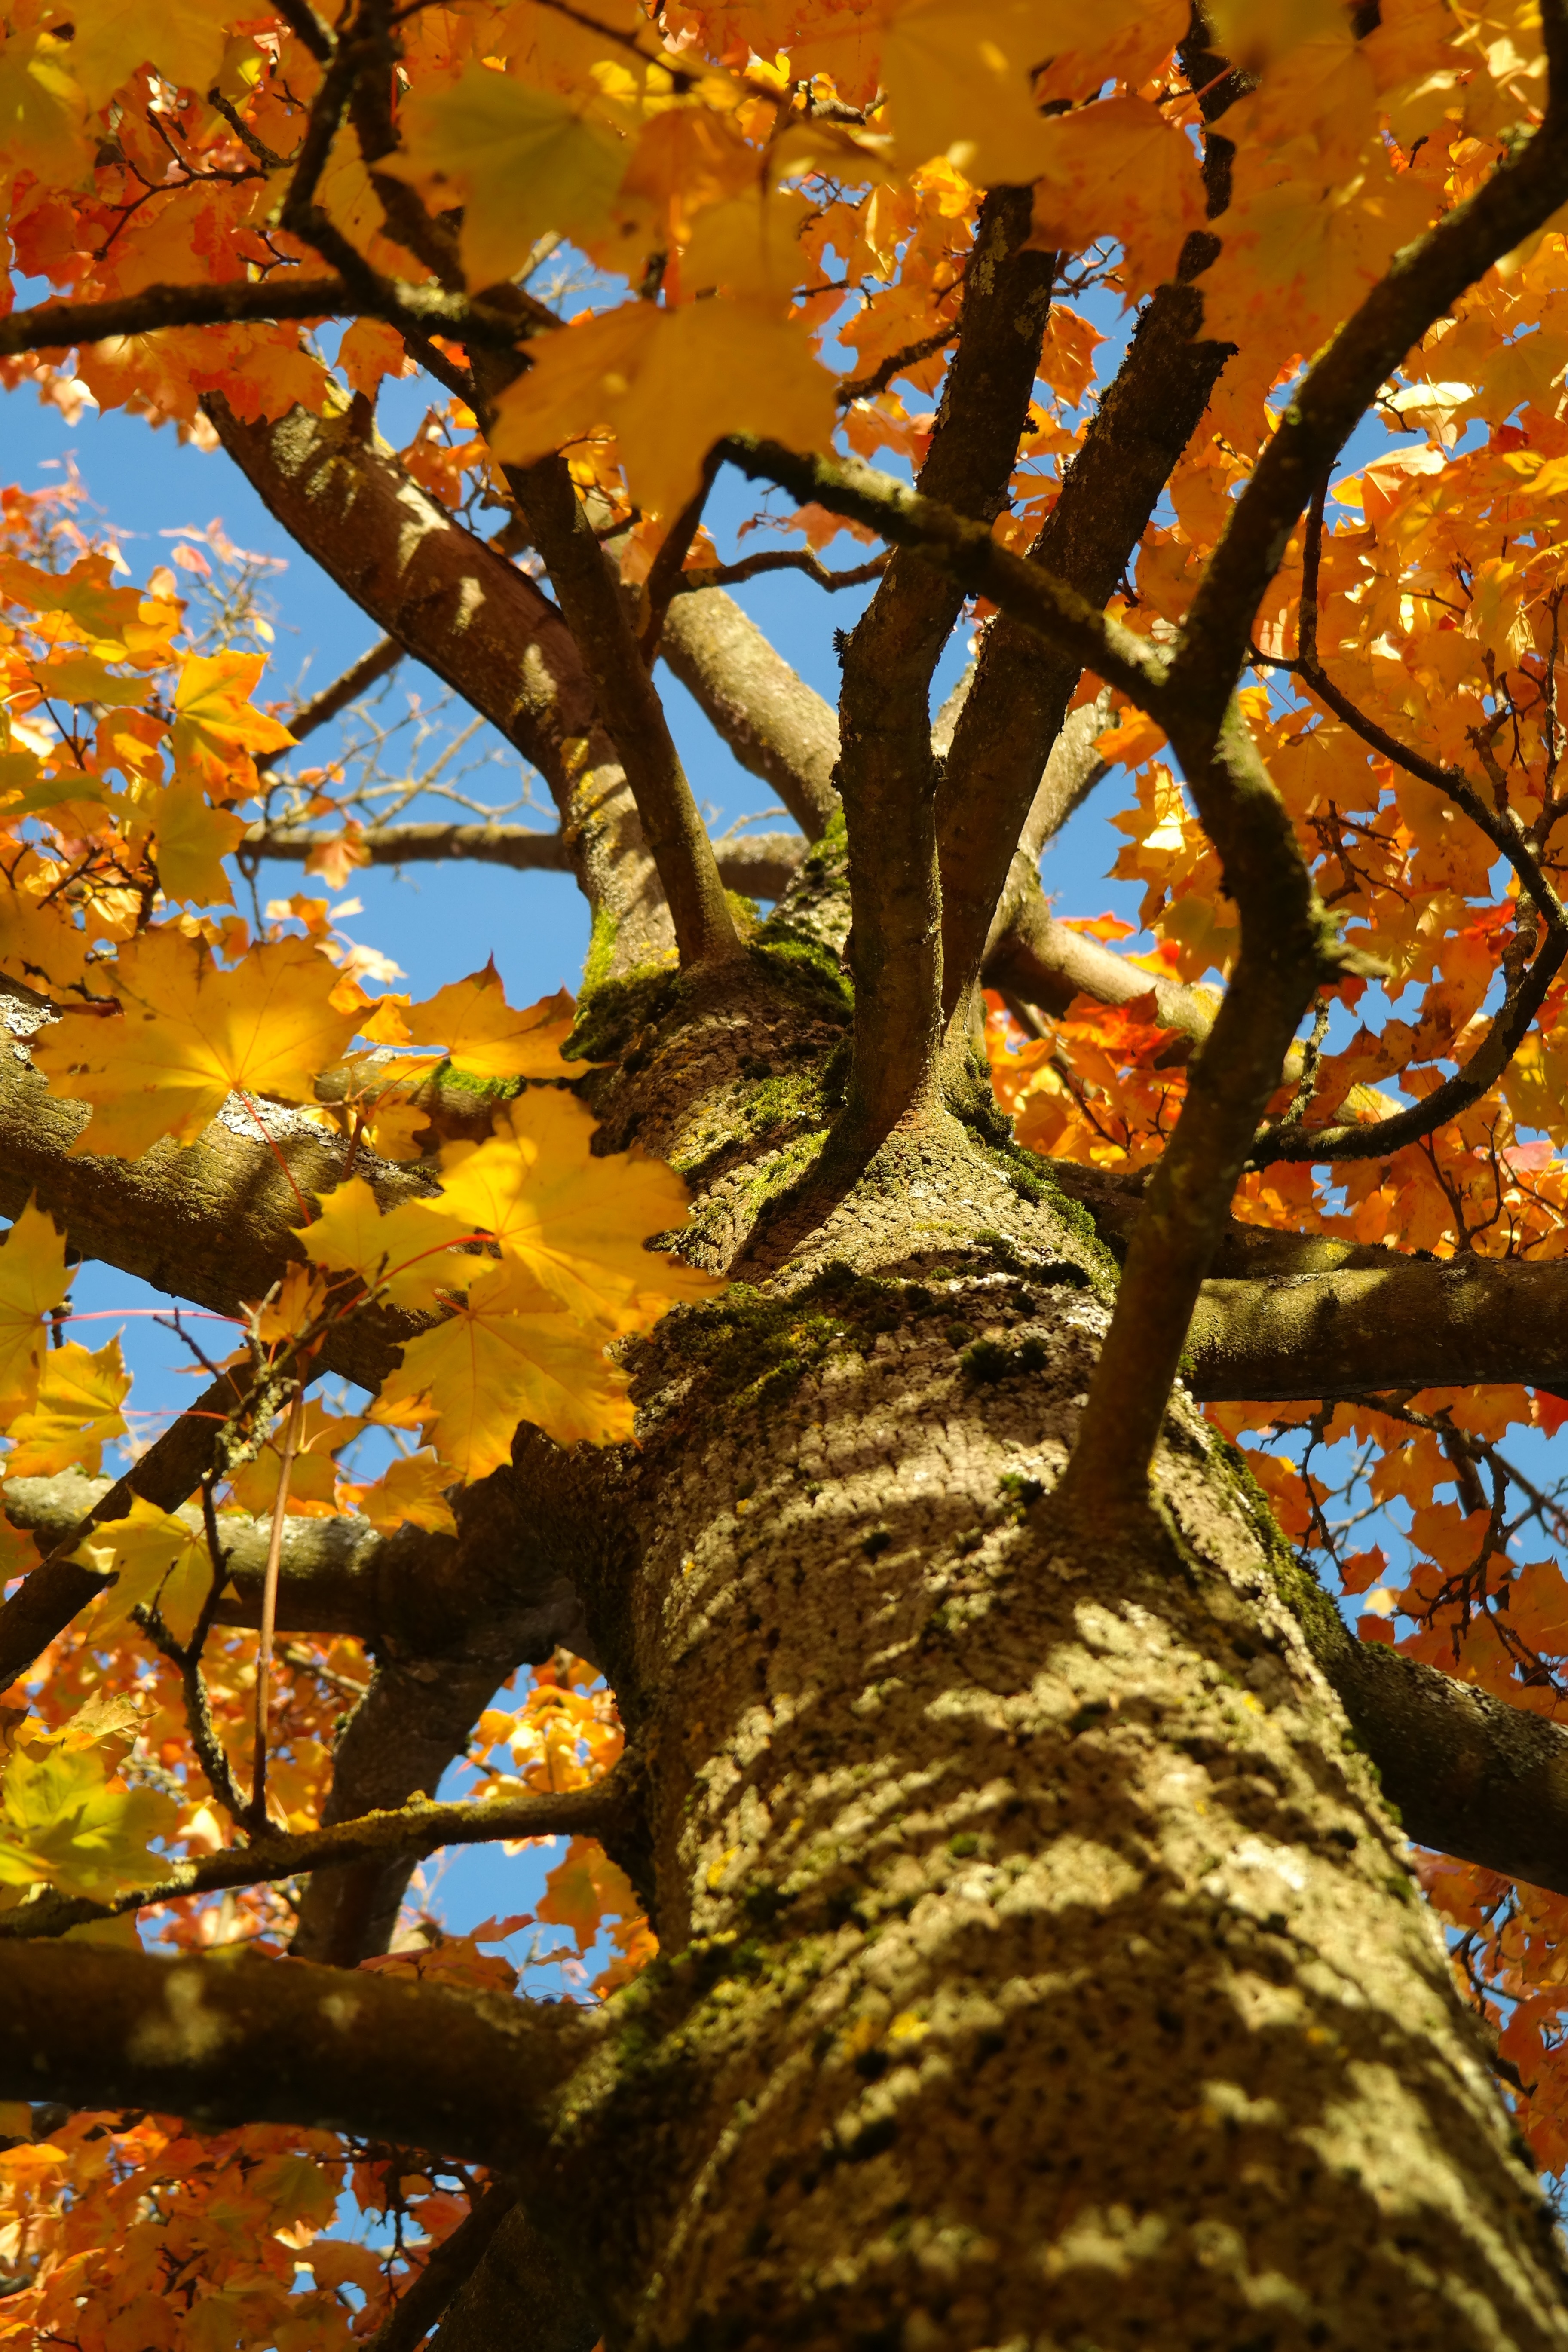
tree, nature, branch, plant, sunlight, leaf, flower, foliage, orange, log, red, autumn, botany, yellow, season, maple, deciduous tree, aesthetic, leaves, gold, branches, deciduous, october, maple leaves, time of year, fall color, fall foliage, fall leaves, autumn colours, acer, upward, golden yellow, gelbrot, flowering plant, red orange, yellow red, yellow orange, orange red, needle leaf maple, norway maple, acer platanoides, woody plant, land plant